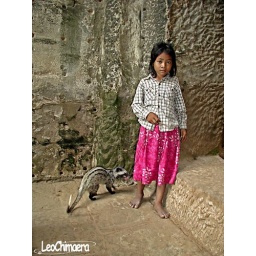
A little girl with a civet cat for pat hanging around the Angkor temple complexs